Cone sisters

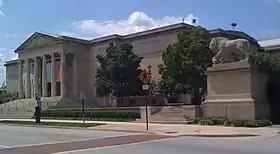
Photo of a large building with Grecian-style pillars, trees, and a lion statue nearby

Gertrude Stein and her older brother Leo Stein had been orphaned in 1892 and relocated to Baltimore to reside with their mother's sister. This had led to their becoming part of the Cone sisters' social crowd. During Claribel's time at the Women's Medical College of Johns Hopkins University, Gertrude was also studying there. There were many differences between Claribel and Gertrude. These individualistic women were attracted to each other, however, by their common interest in music, fine arts, and sociable conversations. Etta credited Leo Stein with helping her develop an appreciation of modern art. Etta was more reserved. She admired Gertrude's Bohemian lifestyle, and biographer Brenda Richardson concludes that there is a strong possibility Etta and Gertrude were at one point lovers.